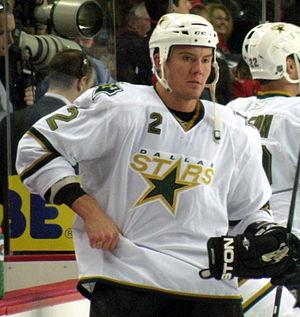
Nicklas Grossmann est un joueur professionnel suédois de hockey sur glace. Il évolue au poste de défenseur.